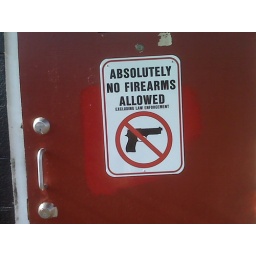
Sign on door of bar in Phoenix